Roman Catholic Diocese of Duluth

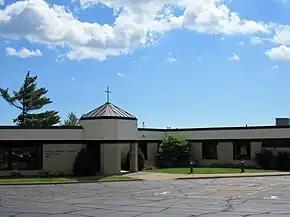
Diocesan Pastoral Center (2017)

The Diocese of Duluth is a Latin Church diocese of the Catholic Church in northeastern Minnesota in the United States. It is a suffragan diocese of the metropolitan Archdiocese of Saint Paul and Minneapolis.